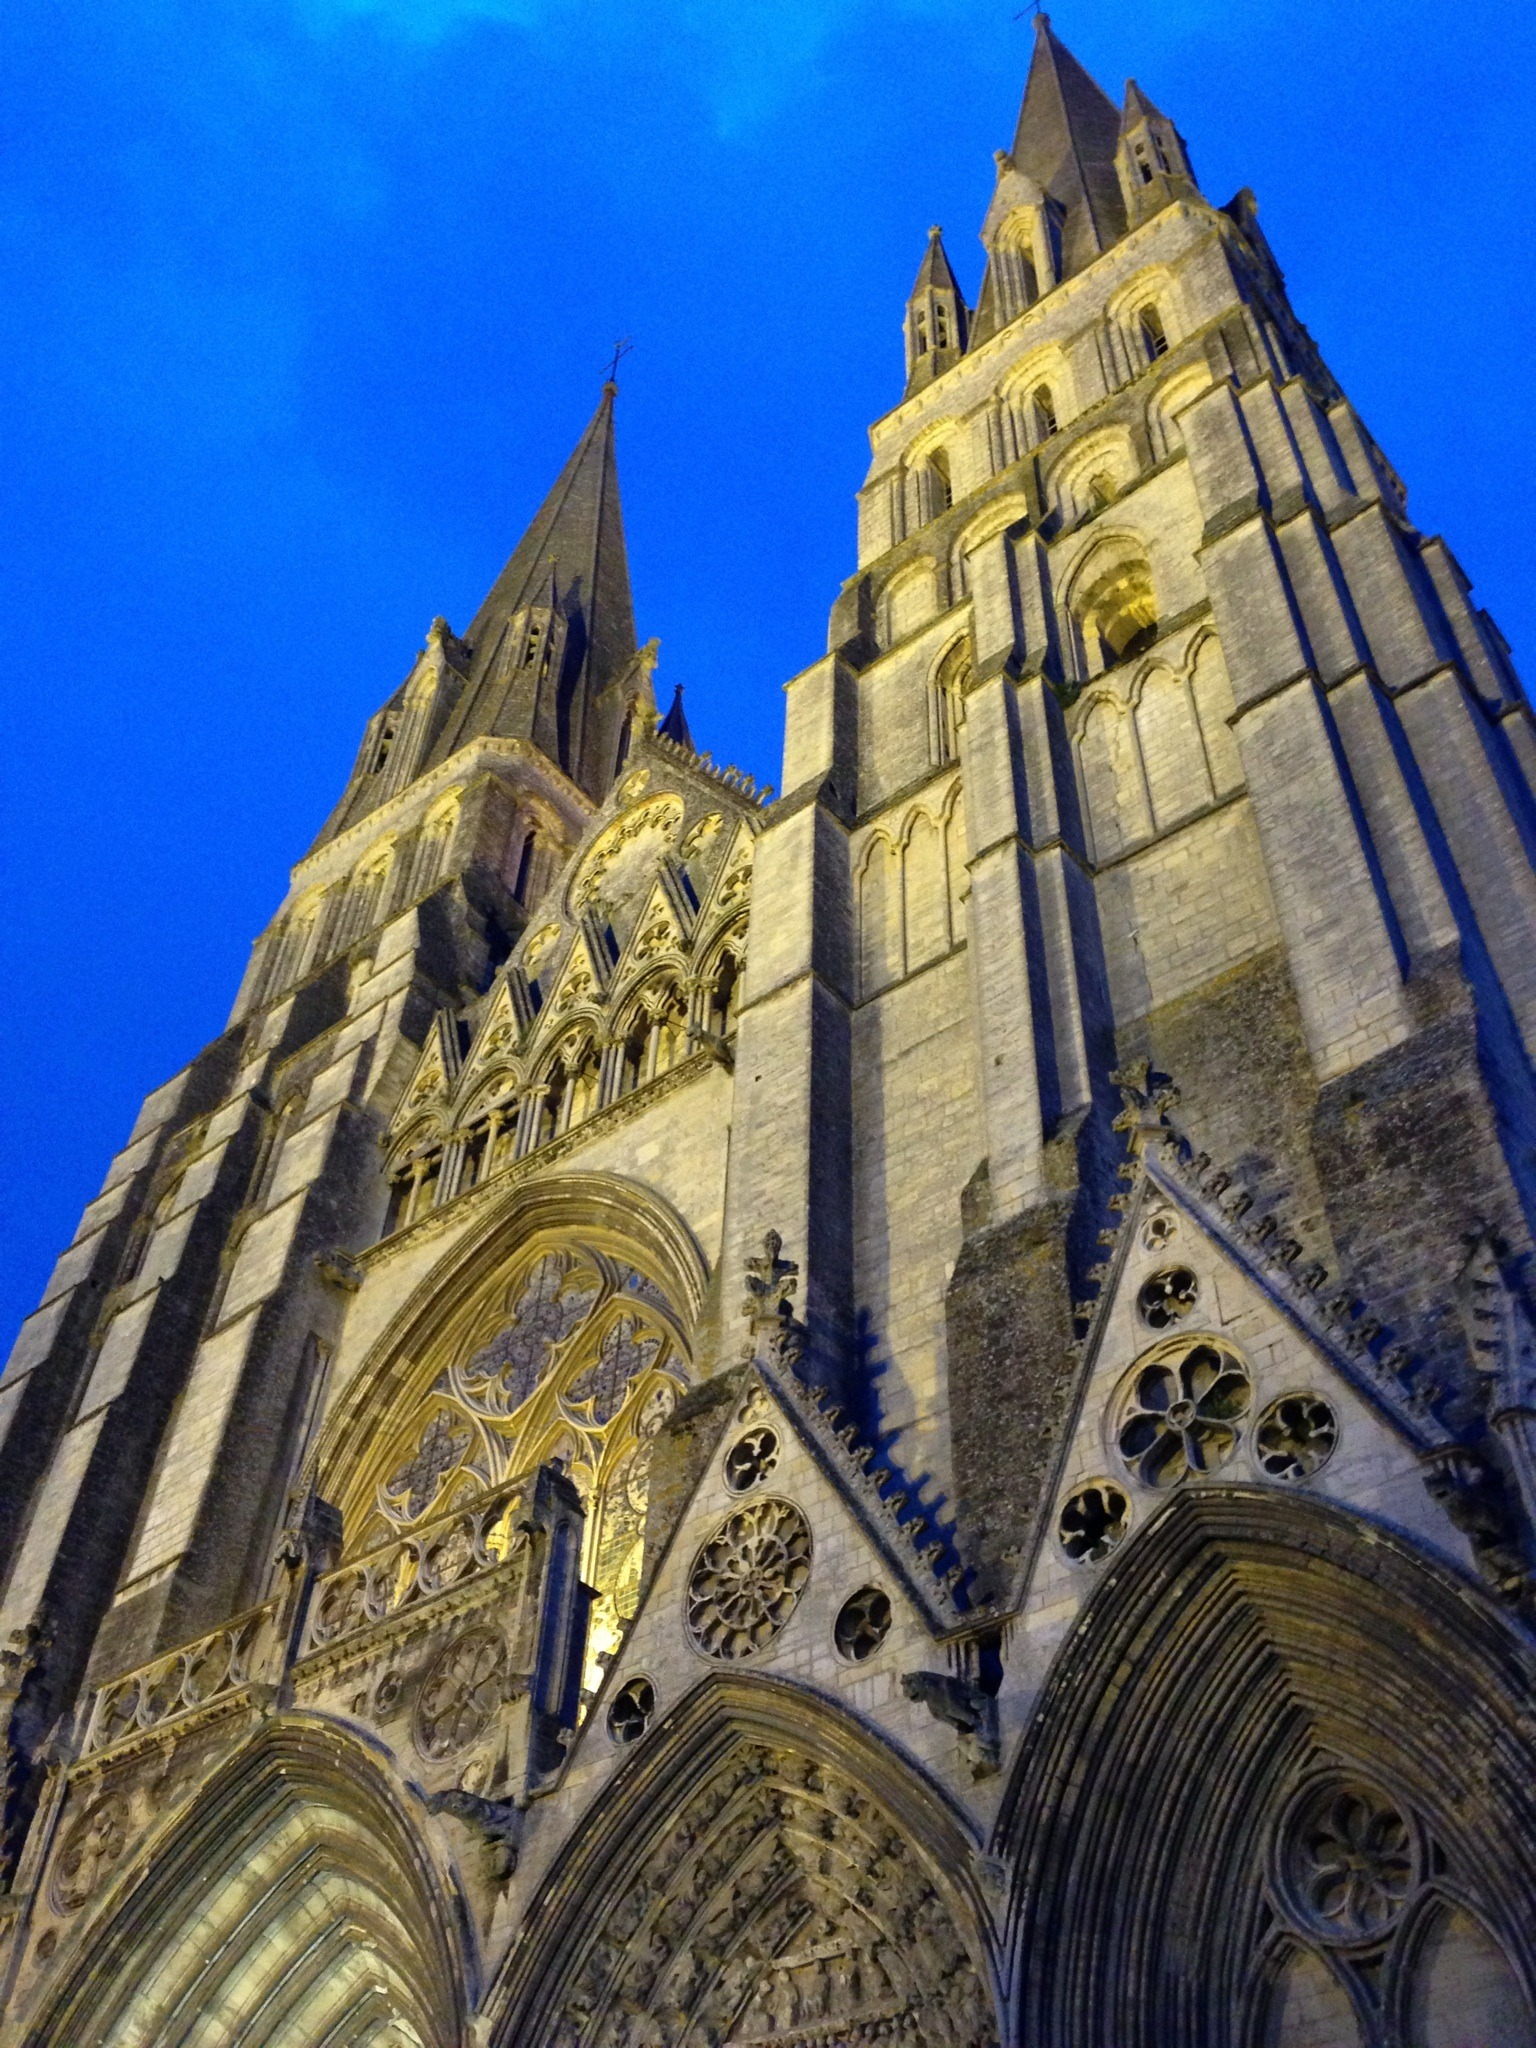
architecture, building, france, twilight, tower, landmark, facade, church, cathedral, place of worship, spire, basilica, dome, middle ages, bayeux, gothic architecture, notre dame, historic site, byzantine architecture